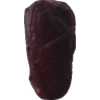
Label: dates